Ammerswil

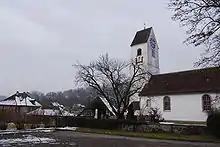
Church of Ammerswil

From the , 161 or 26.4% were Roman Catholic, while 363 or 59.6% belonged to the Swiss Reformed Church. Of the rest of the population, there was 1 individual who belonged to the Christian Catholic faith.